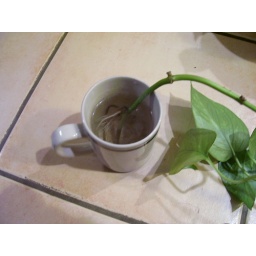
I grew roots in a cup of water :) stem and leaves were cut from one of my house plants